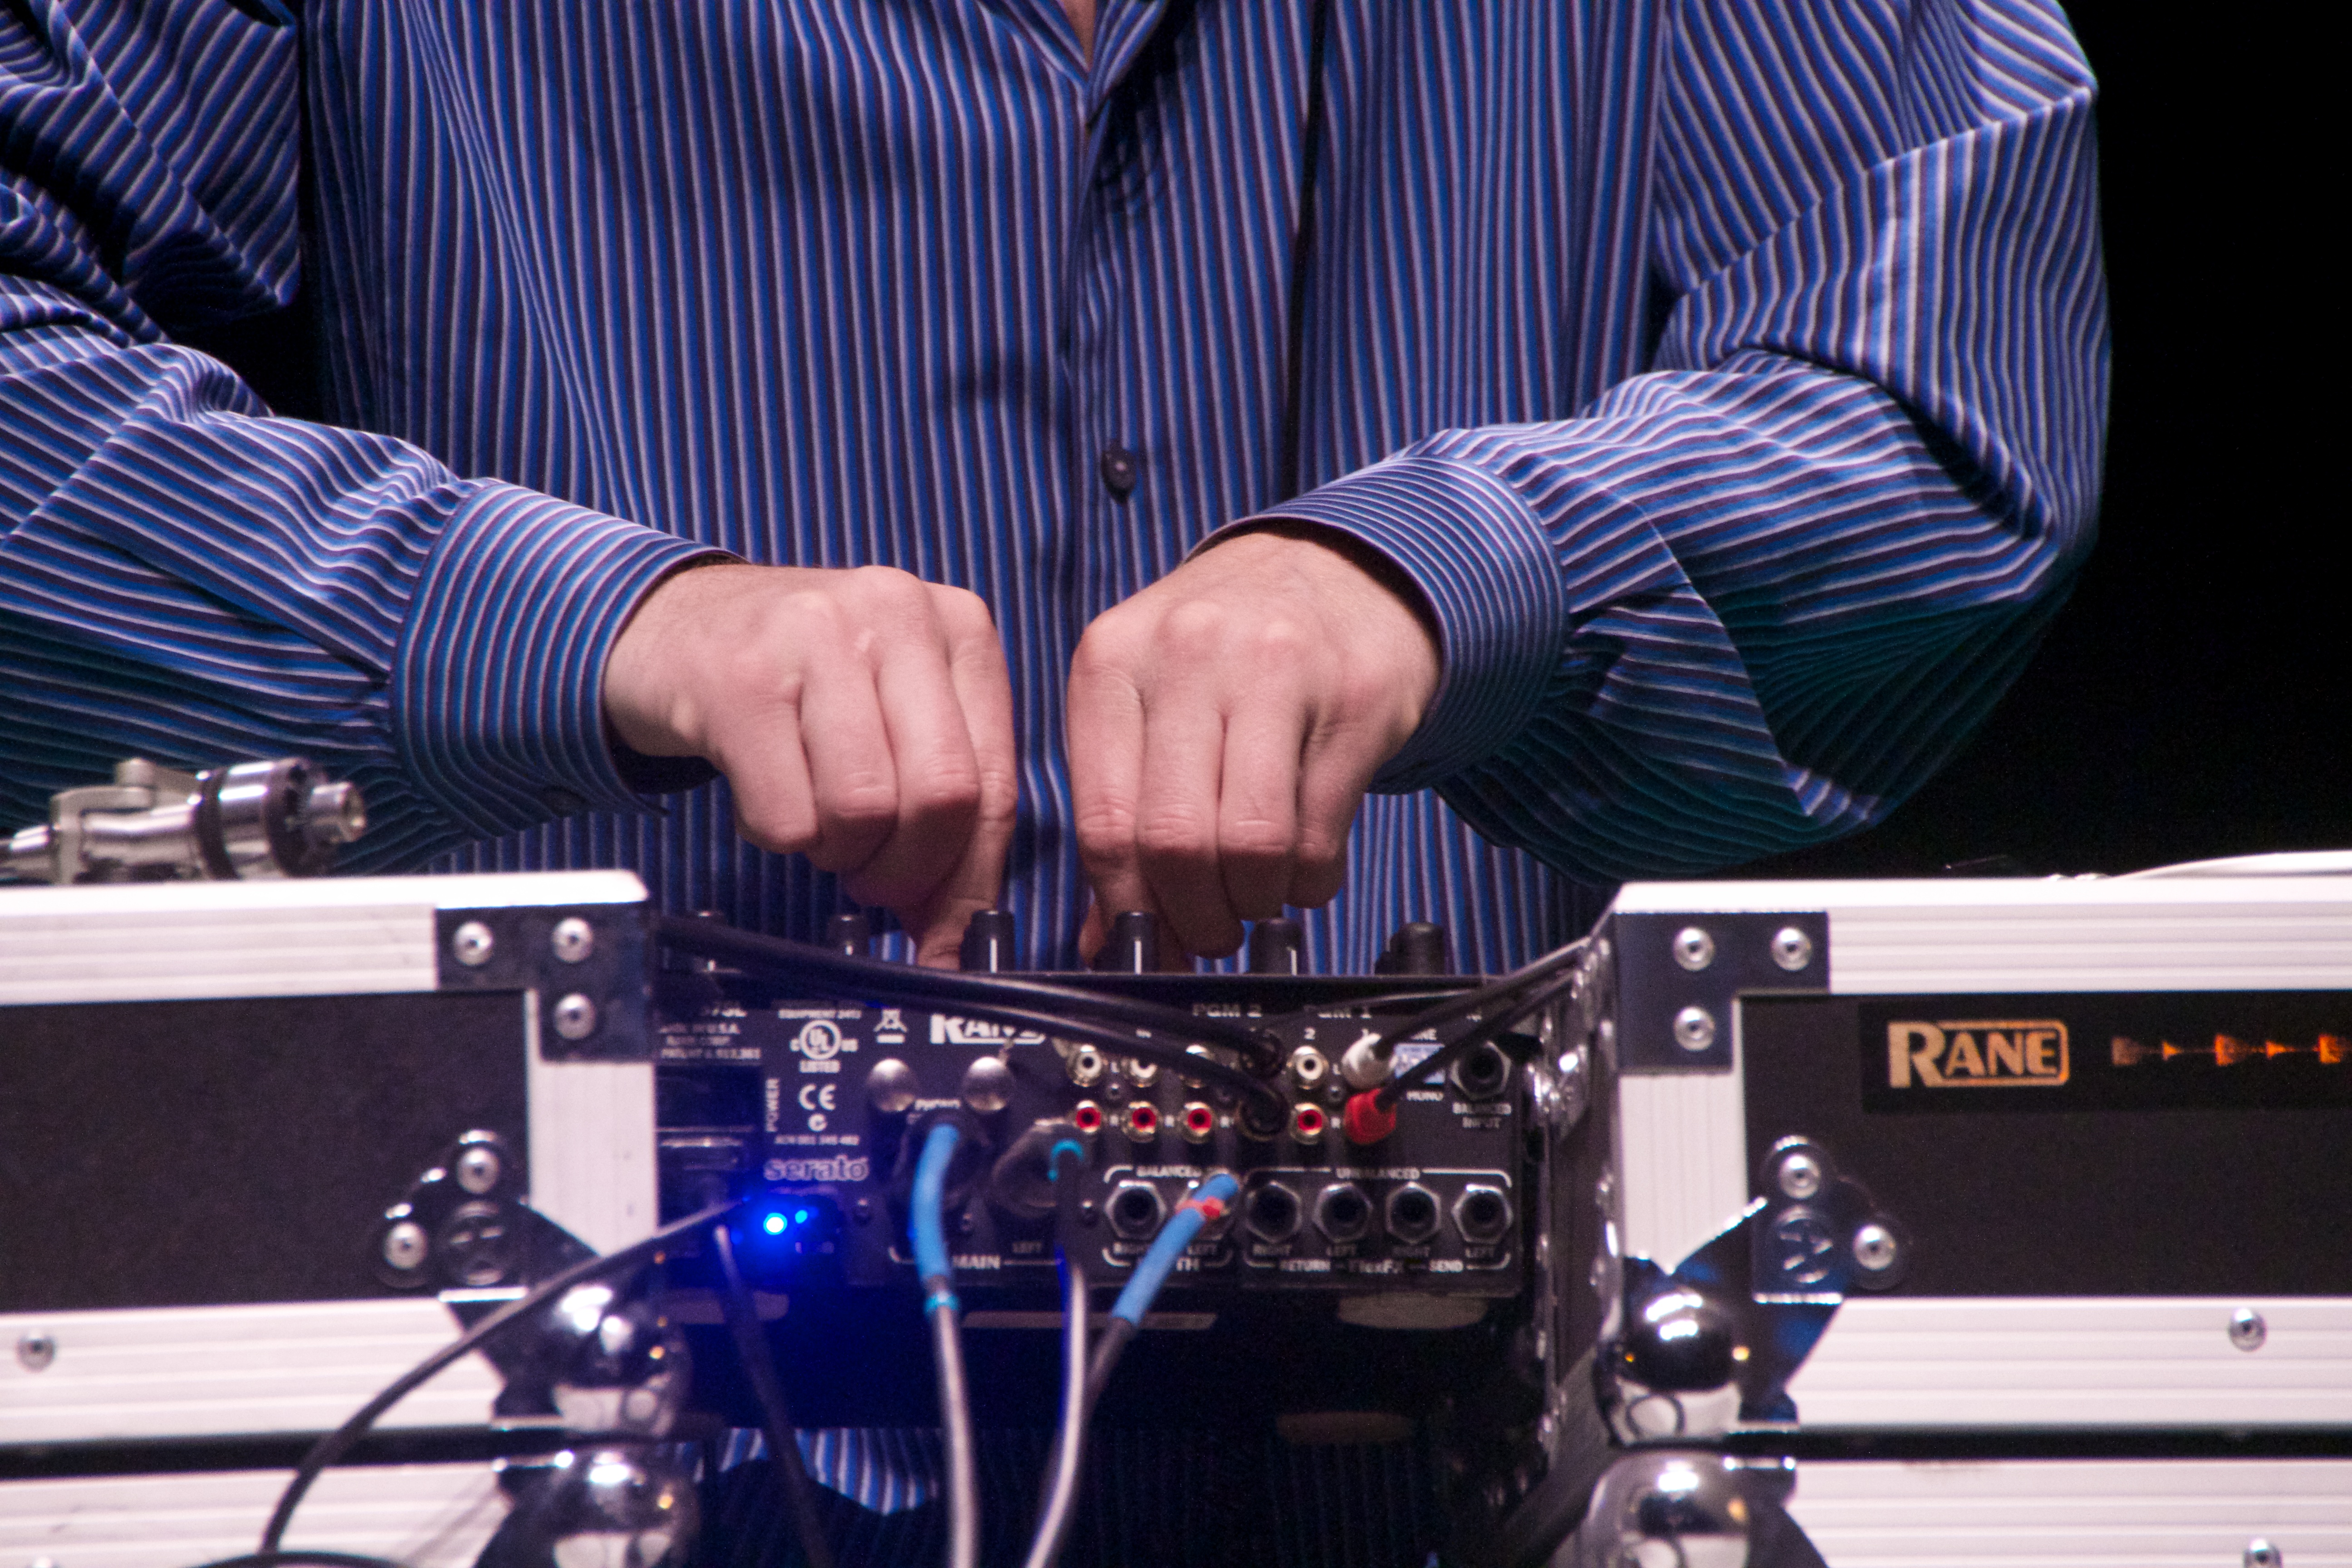
person, music, technology, musician, profession, scctechtalks, disc jockey, keyboard player